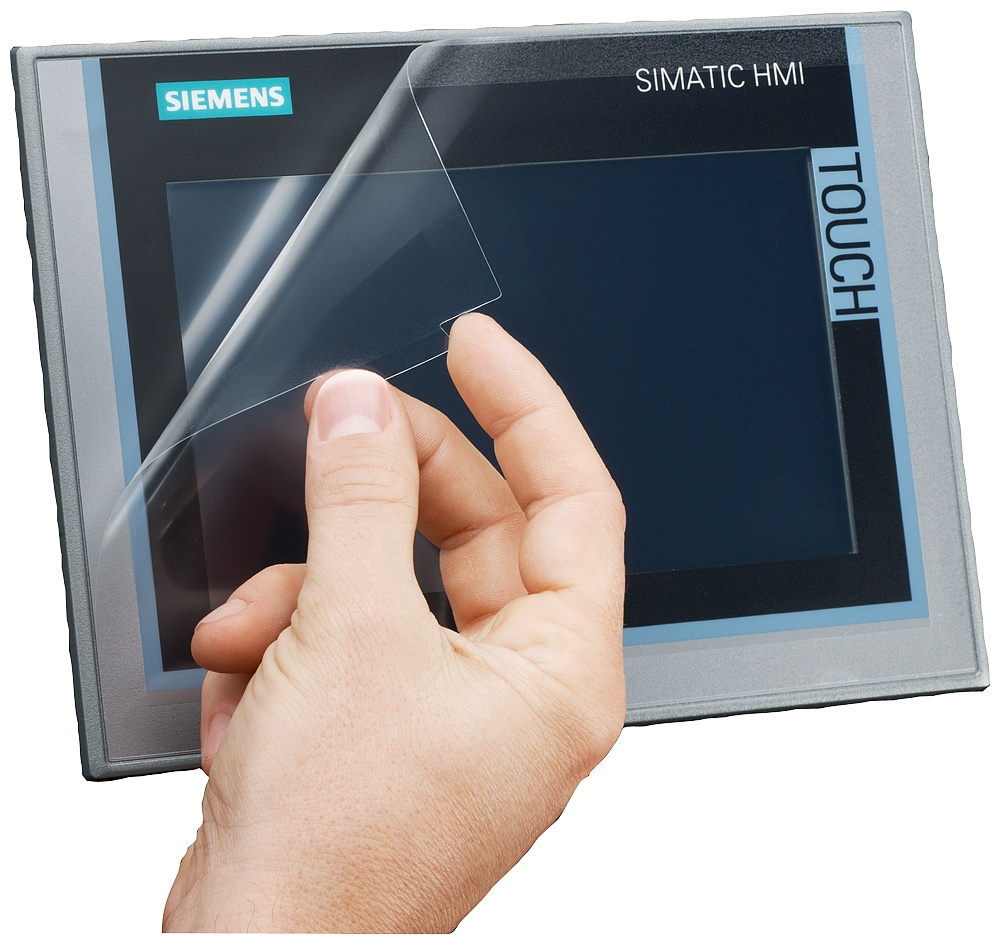
Siemens 6AV66713DC000AX5
Protective membrane mp 277, thin client 10 , for 6AV6646-0aa21-2ax0, mp 277 10 t from es15 10 pieces per packaging unitPROTECTIVE MEMBRANE FOR MP277, TC10 Siemens 6AV66713DC000AX5 is now available new, surplus, and used from Williams Automation. If you need a specific firmware or series relating to this item, please call or email us with your request. We can also provide specifications and/or a data sheet for this item upon request. Please call or email us if you require one. Please note we offer UPS Next Day Air shipping for all orders. Please be sure to select next day shipping at checkout, and we will provide same-day shipment. Call (803) 761-7027 if you have any questions about availability, or email us at sales@williamsautomation.com .
Brand: Williams Automation
Category: Electronics > Computers > Thin & Zero Clients